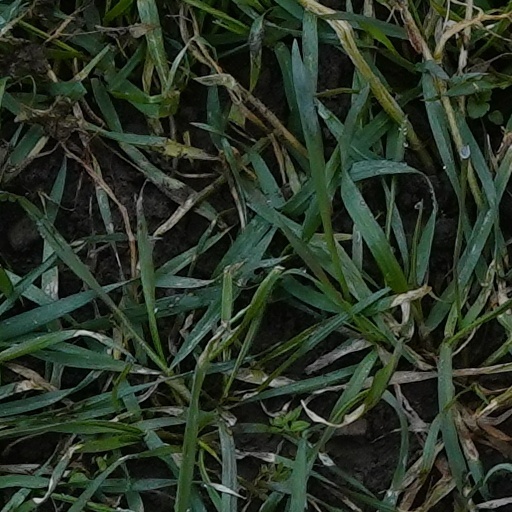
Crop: wheat